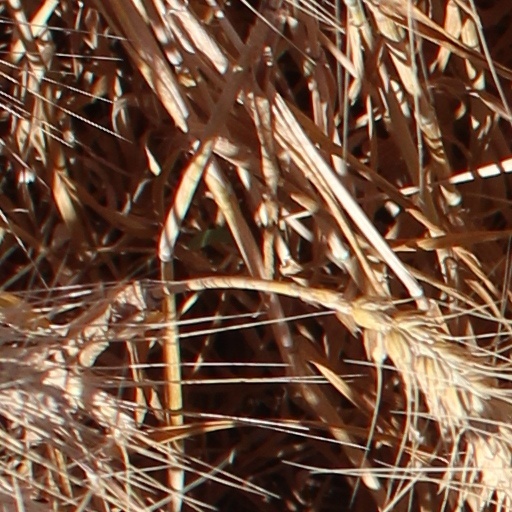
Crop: wheat